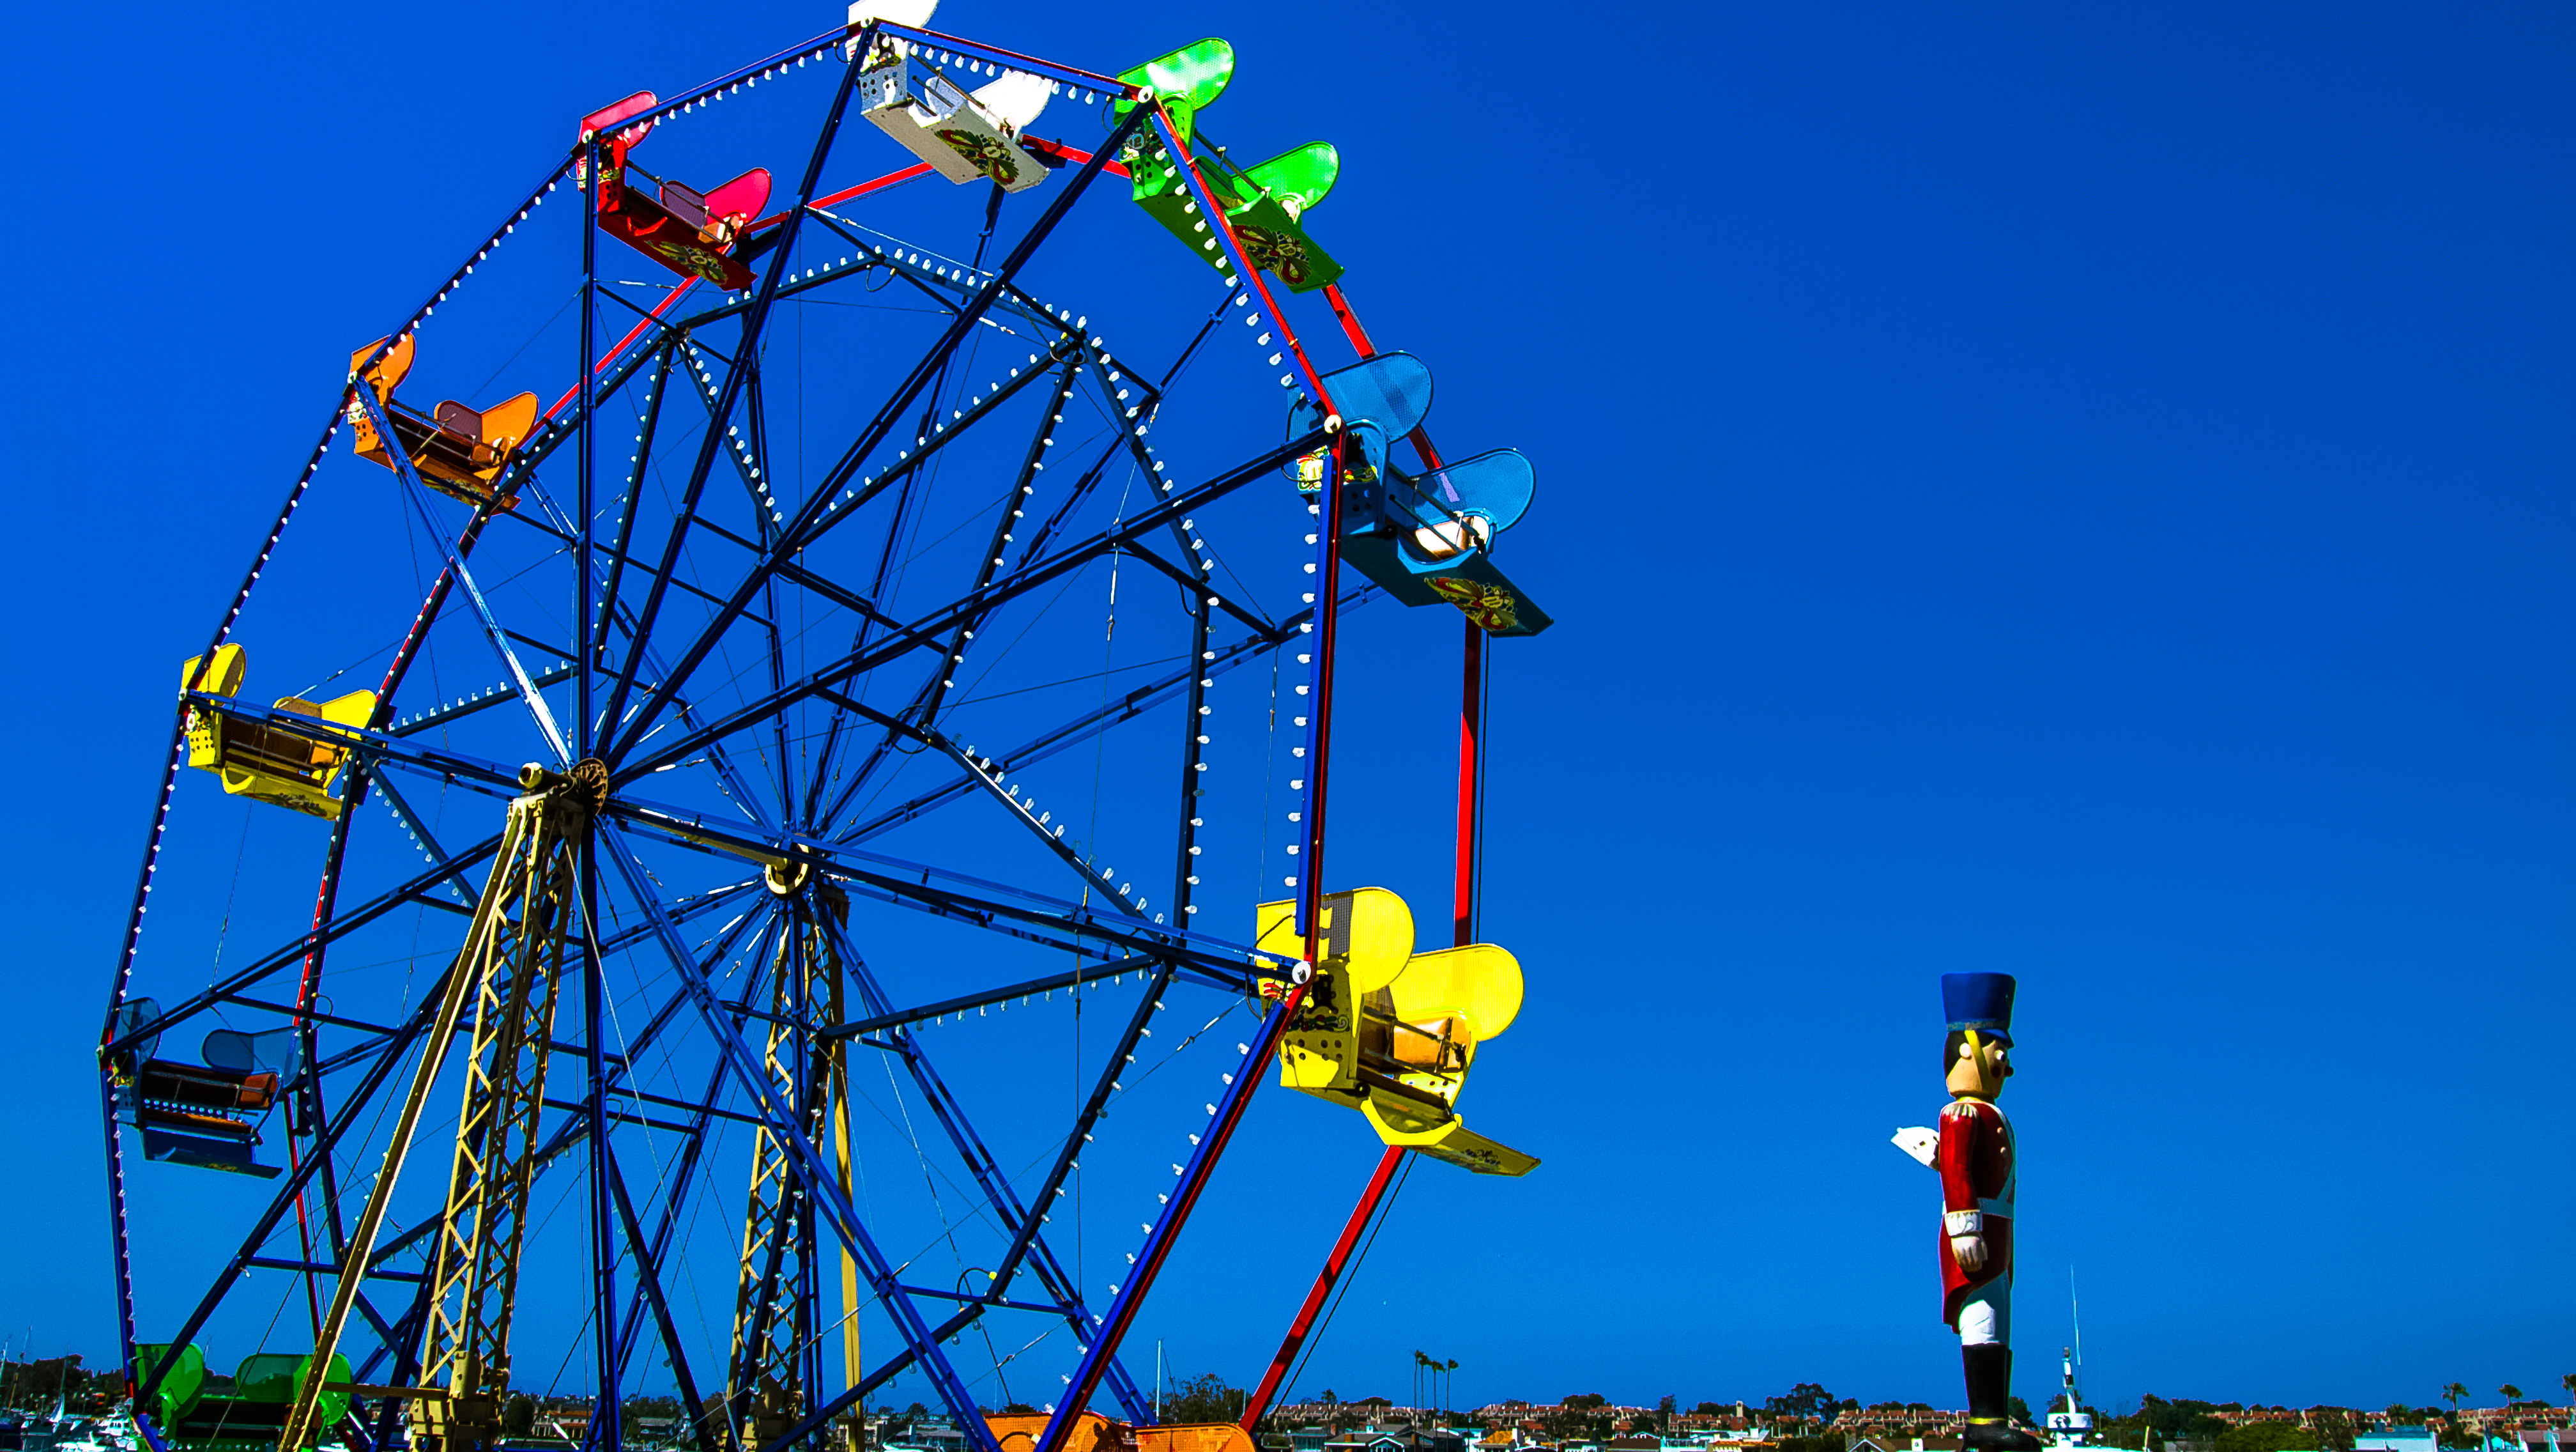
beach, landscape, sky, wheel, kid, city, recreation, statue, green, soldier, red, ferris wheel, amusement park, scenic, park, metal, blue, empty, yellow, toy, california, activity, creativecommons, colors, fun, giant, seats, tourist attraction, ferris, vibrant, newport, outdoor recreation, geographical feature